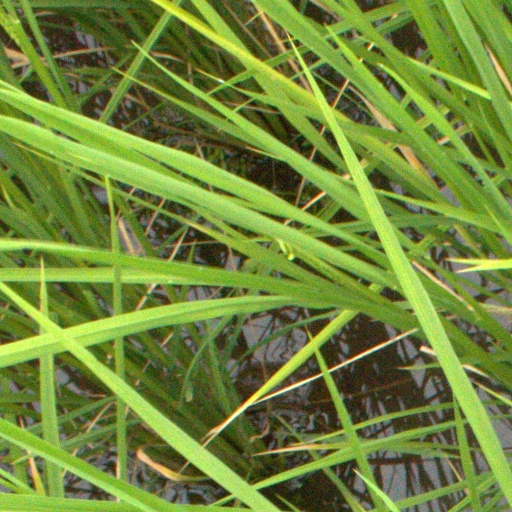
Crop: rice